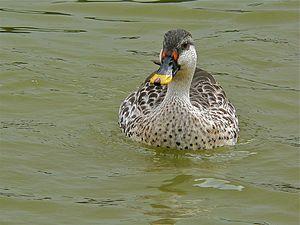
Le Canard à bec tacheté est une espèce d'oiseaux de la famille des Anatidae.